112th United States Congress

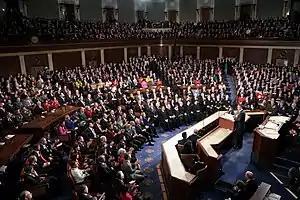
President Obama delivered the 2011 State of the Union Address on January 25, 2011

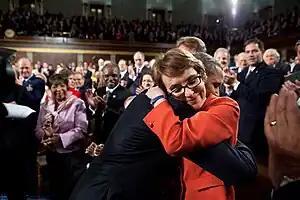
After delivering the 2012 State of the Union Address on January 24, 2012, President Obama embraces Representative Gabby Giffords, who had been shot the previous year.

A failure to pass a 2011 federal budget nearly led to a shutdown of non-essential government services on April 9, 2011, with the furlough of 800,000 government employees appearing imminent. President Obama met Senate Majority Leader Harry Reid and House Speaker John Boehner in the days preceding the deadline but was unable to come to an agreement to pass a budget. A one-week budget was proposed to avoid a government shutdown and allow more time for negotiations; however, proposals from both parties could not be accommodated. Obama said he would veto a proposed Republican budget over Republican social spending cuts. This was also backed by Senate Democrats who objected to such cuts as that of Planned Parenthood. However, an agreement was reached between the two parties for a one-week budget to allow for more time to negotiate after Republicans dropped their stance on the Planned Parenthood issue. The two parties ultimately agreed on a 2011 federal budget the following week.